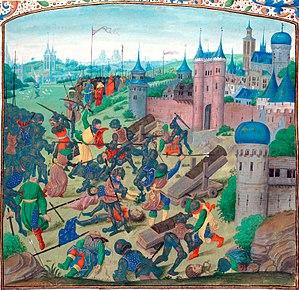
La Turquie, en forme longue la république de Turquie, en turc : Türkiye et Türkiye Cumhuriyeti, est un pays transcontinental situé aux confins de l'Asie et de l'Europe. Elle a des frontières avec la Grèce et la Bulgarie à l'ouest-nord-ouest, la Géorgie et l'Arménie à l'est-nord-est, l'Azerbaïdjan et l'Iran à l'est, l'Irak et la Syrie à l'est-sud-est. Il s'agit d'une république à régime présidentiel dont la langue officielle est le turc. Sa capitale officielle est Ankara depuis le 13 octobre 1923. La Turquie est bordée au nord par la mer Noire, à l'ouest par la mer Égée et au sud-ouest par la partie orientale de la mer Méditerranée : le bassin Levantin. La Thrace orientale et l'Anatolie sont séparées par la mer de Marmara.
Le siège de Constantinople par le sultan ottoman Bayezid Iᵉʳ s'étale sur huit ans, de 1394 à 1402. Durant la majeure partie de cette période, le siège s'apparente plus à un blocus qui isole Constantinople du reste du monde, du moins par voie terrestre, la faiblesse de la marine ottomane permettant aux Byzantins de recevoir des assistances par voie maritime. Ce siège ou blocus de Constantinople conduit les princes chrétiens à se mobiliser contre la puissance turque de plus en plus hégémonique. C'est ainsi que se met en place la croisade de Nicopolis qui se termine par une déroute ou encore l'intervention du maréchal Boucicaut. Finalement, c'est l'intervention extérieure de Tamerlan qui met fin au siège par sa victoire sur les troupes de Bayezid Iᵉʳ à la bataille d'Ankara, qui contraint les Ottomans, divisés en plusieurs factions, à lever le siège.
Jean Iᵉʳ de Bourgogne, dit « Jean sans Peur », né le 28 mai 1371 à Dijon et mort assassiné le 10 septembre 1419 à Montereau-Fault-Yonne, est un prince de la maison capétienne de Valois.
Philippe de France, premier duc Valois de Bourgogne, dit « Philippe le Hardi », né le 17 janvier 1342 à Pontoise et mort le 27 avril 1404 à Hal, est le quatrième et dernier fils du roi Jean II de France, dit « Jean le Bon », et de Bonne de Luxembourg. Il est désigné comme « fils de France, duc de Touraine, duc de Bourgogne, premier pair de France, comte de Flandre et d'Artois et comte palatin de Bourgogne ».